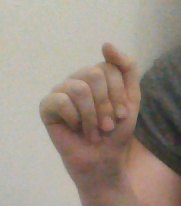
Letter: saad